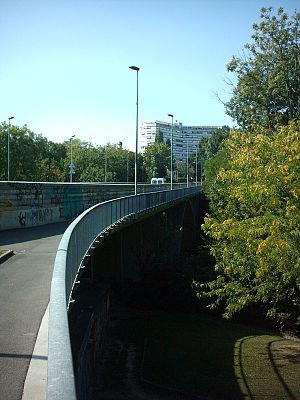
Cette page présente la liste des ponts du canton de Genève par fleuve ou rivière traversée, dans l'ordre du courant.
Le pont de Lancy est un pont routier et piéton sur l'Aire, situé sur le territoire de la commune de Lancy, dans le canton de Genève en Suisse.